Islam in Albania (1913–1944)

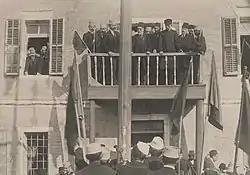
Ismail Kemal with Muslom clerics on the first anniversary of the session of the Assembly of Vlorë which proclaimed the independence of Albania.

On the eve of the Balkan Wars and due to the Albanian revolts of 1908 and 1912, the Ottomans were unsure about whether Muslim Albanians would defend the sovereignty of the state if war with its Orthodox Balkan neighbours broke out. In October 1912, with Bulgarian, Montenegrin, Serbian and Greek armies commencing hostilities with the Ottomans and entering areas populated by Muslim Albanians, apart from some desertions due to military setbacks, they sided with the Ottomans and mainly fought well. Realising that the collapse of Ottoman rule through military defeat in the Balkans was imminent, Albanians represented by Ismail Kemal, a Bektashi Shia Muslim, declared Independence from the Ottoman Empire on 28 November 1912 in Vlorë. The main motivation for independence was to prevent Balkan Albanian inhabited lands from being annexed by Greece and Serbia, while the Ottoman CUP Young Turk government felt betrayed by these actions as it considered Albanians a kindred Muslim people. Of the Great Powers, Italy and Austria-Hungary supported Albanian independence due to concerns that Serbia with an Albanian coast would be a rival power in the Adriatic Sea and open to influence from its ally Russia.